List of Nebraska state senators

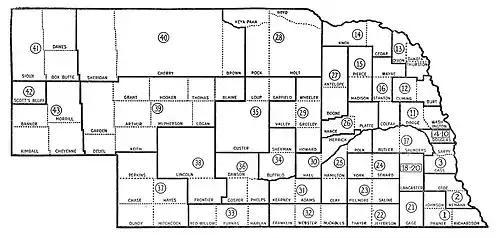
Legislative districts for elections from 1936 to 1962.

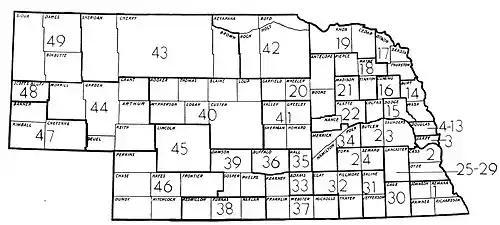
Legislative districts for the 1964 election only. The districts were renumbered from the pre-1964 apportionment.

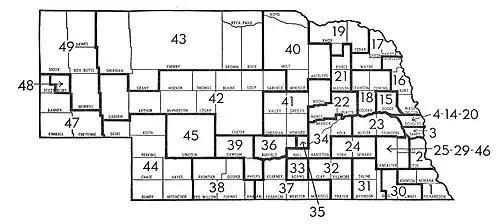
Legislative districts for the 1966, 1968, and 1970 elections after the 1966 reapportionment.

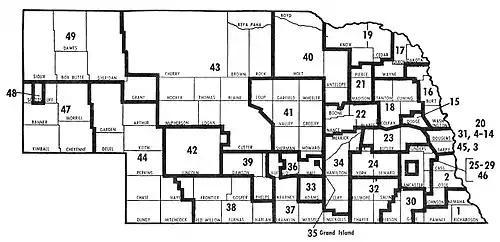
Legislative districts after the 1971 redistricting. Used for elections from 1972 to 1980.

Records show that the apportionment of the legislative districts established for the 1936 election remained unchanged through the election of 1962. The boundaries of these districts were restricted to fall along county lines. In the election of 1962, the voters of Nebraska passed a measure to loosen the county-line boundary restriction and to increase the number of legislative districts from 43 to 49. This resulted in a new apportionment that renumbered all the existing districts and added two additional districts to Lancaster County, three additional districts to Douglas County, and one north of Douglas county. That plan went into effect for the election of 1964.